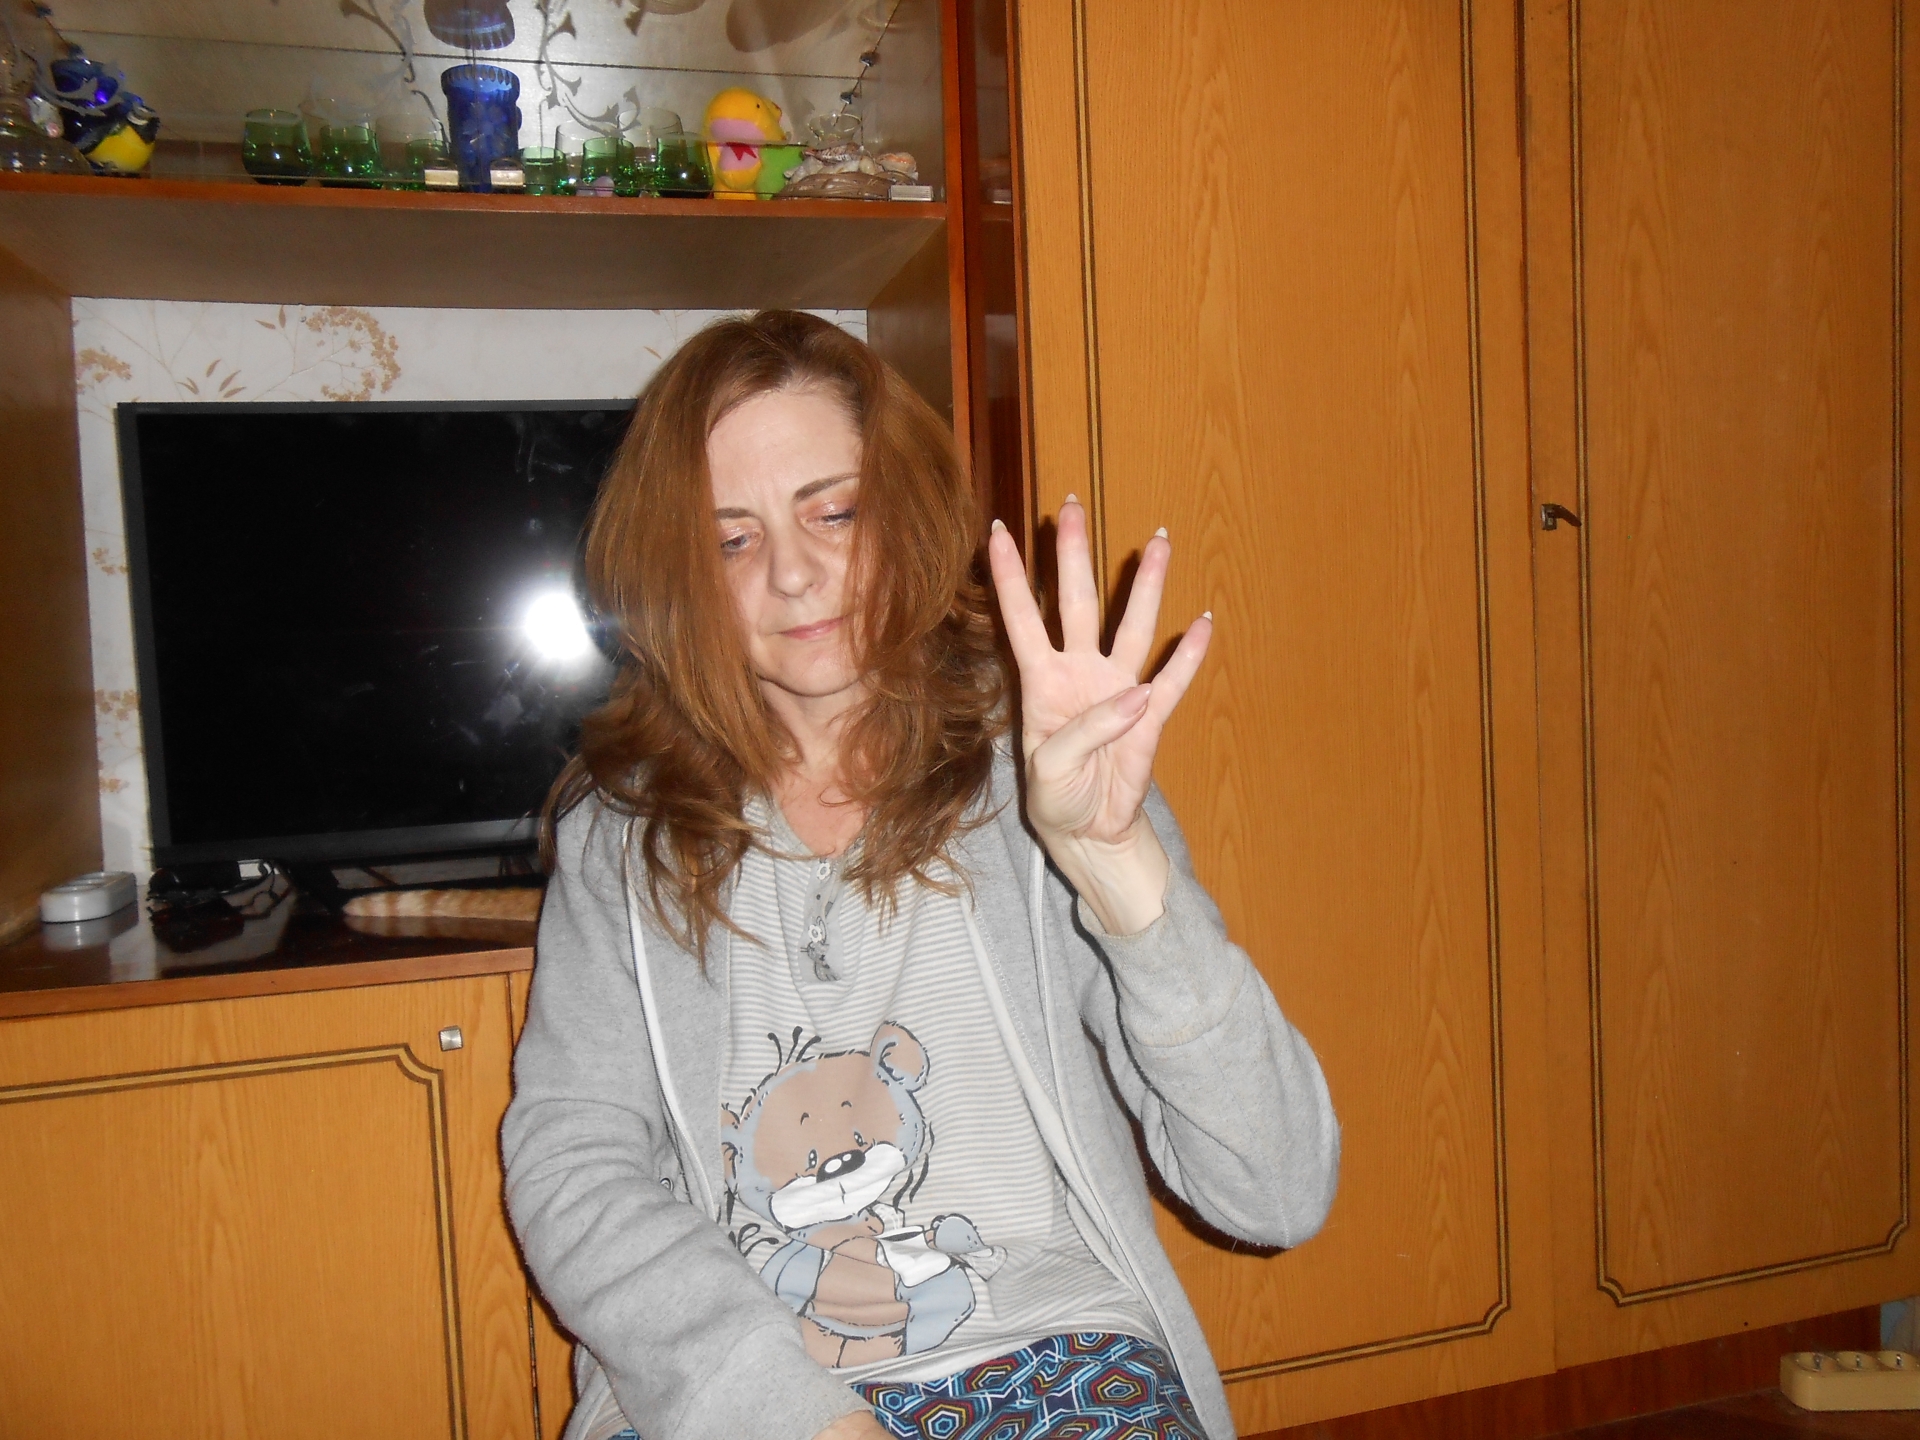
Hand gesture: four